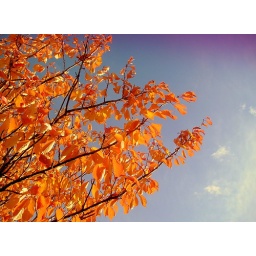
This is a beech tree golden in the sun at Canolfan Padarn, Llanbadarn Fawr , Aberystwyth.